Forty Martyrs of Sebaste

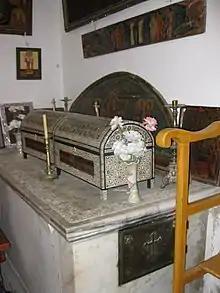
Chapel of the Forty Martyrs in the Church of the Holy Sepulchre, Jerusalem.

The memory of the Forty Martyrs is widespread all over the East. The Forty Saints Monastery in Sarandë, modern day Albania, which gave its name in Greek to the city itself (Άγιοι Σαράντα, "Hagioi Saranda"), was built in the 6th century AD, and is thought to have been an important pilgrimage site. The Churches of St. Sophia in Ohrid (modern-day North Macedonia) and Kyiv (Ukraine) contain their depictions, datable to the 11th and 12th centuries, respectively. A number of auxiliary chapels were dedicated to the Forty, and there are several instances when an entire temple (church building) is dedicated to them: for example Xeropotamou Monastery on Mount Athos and the 13th-century Holy Forty Martyrs Church, in Veliko Tarnovo, Bulgaria. Anna Komnene speaks of a Church of the 40 saints located in Constantinople, in the "Alexiad". In 2013 the Feast of the Holy Forty Martyrs in Štip was inscribed in UNESCO Intangible Cultural Heritage Lists of North Macedonia.